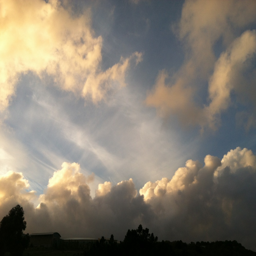
an early sunset draws near in the hills , near 280 and 92 .